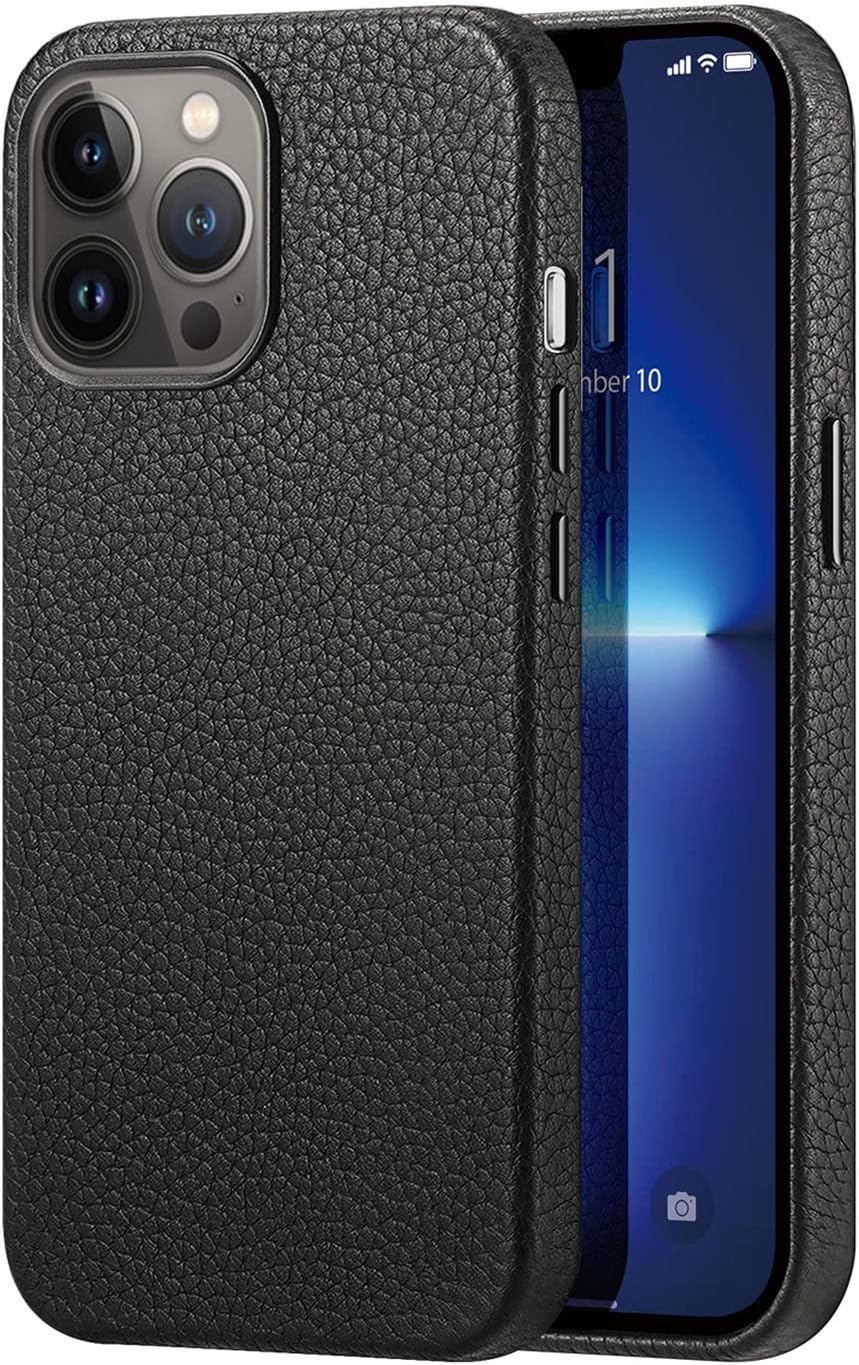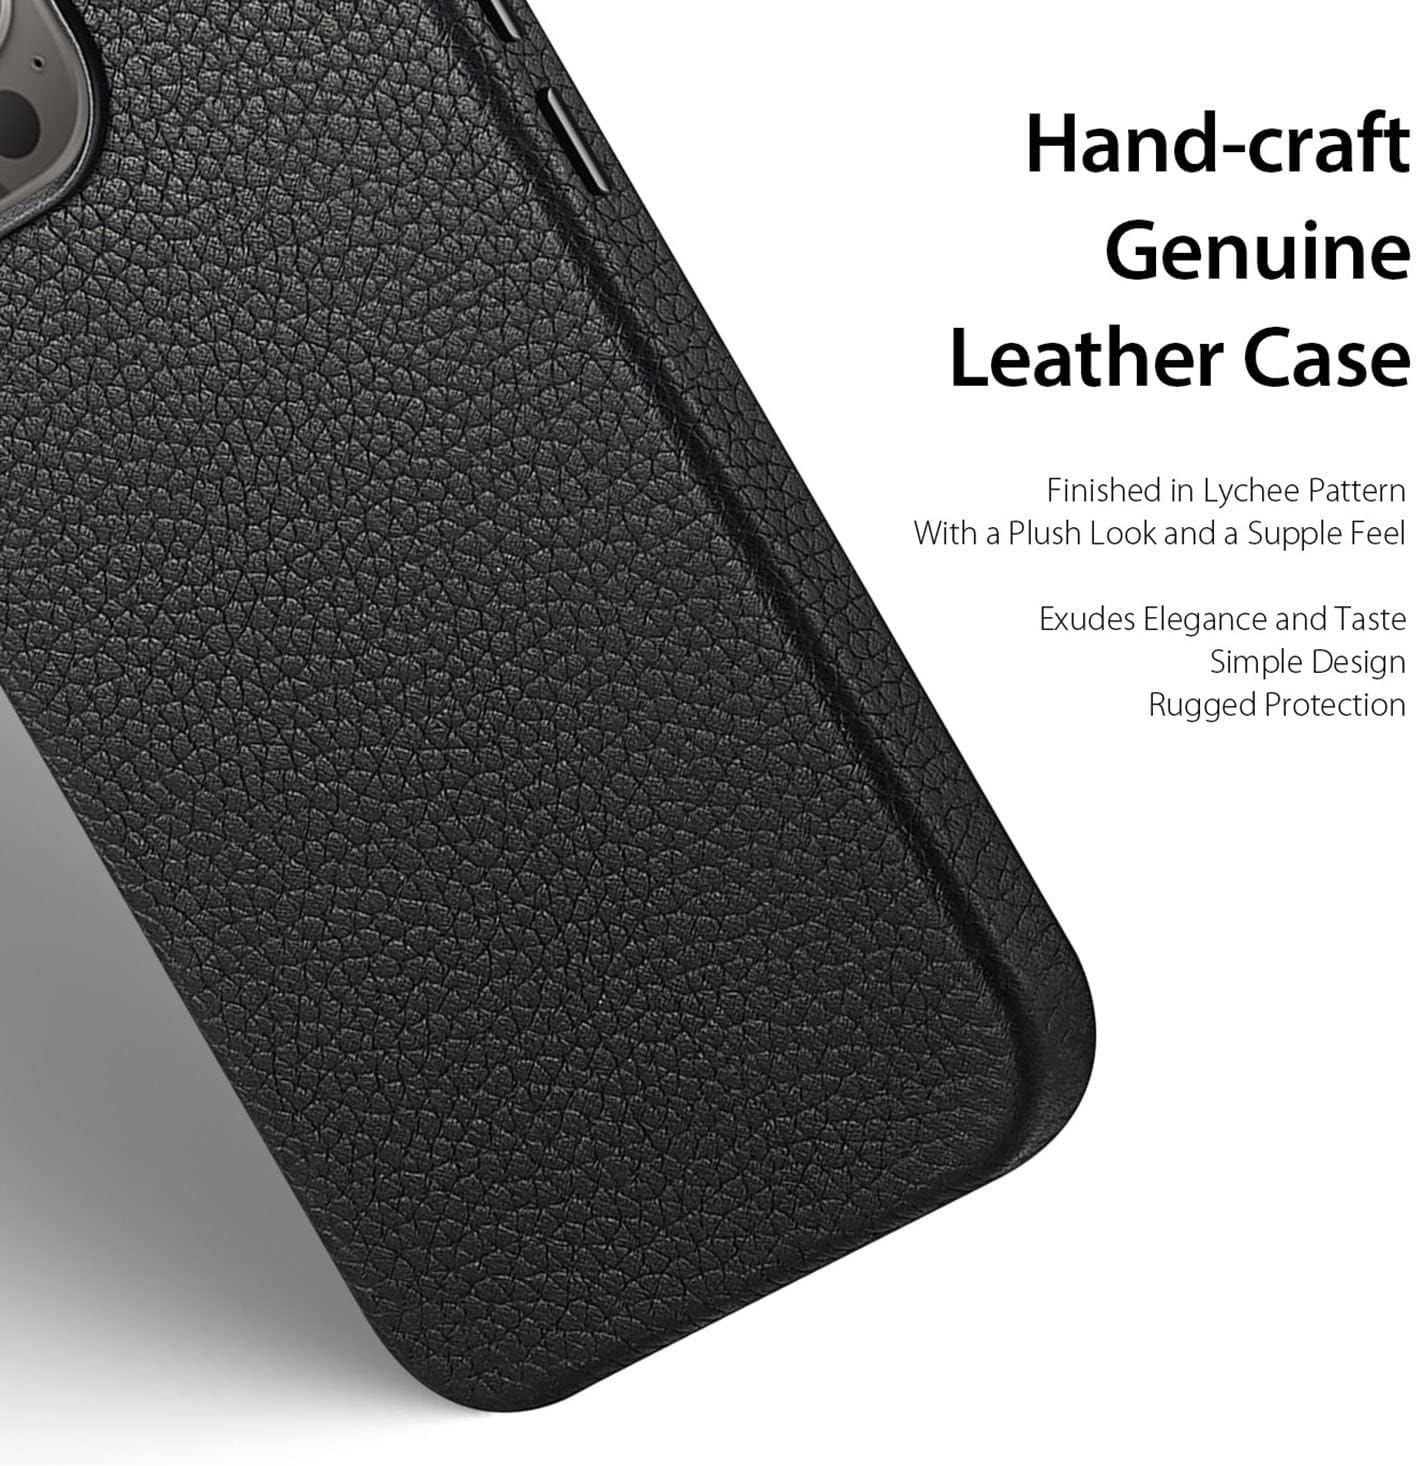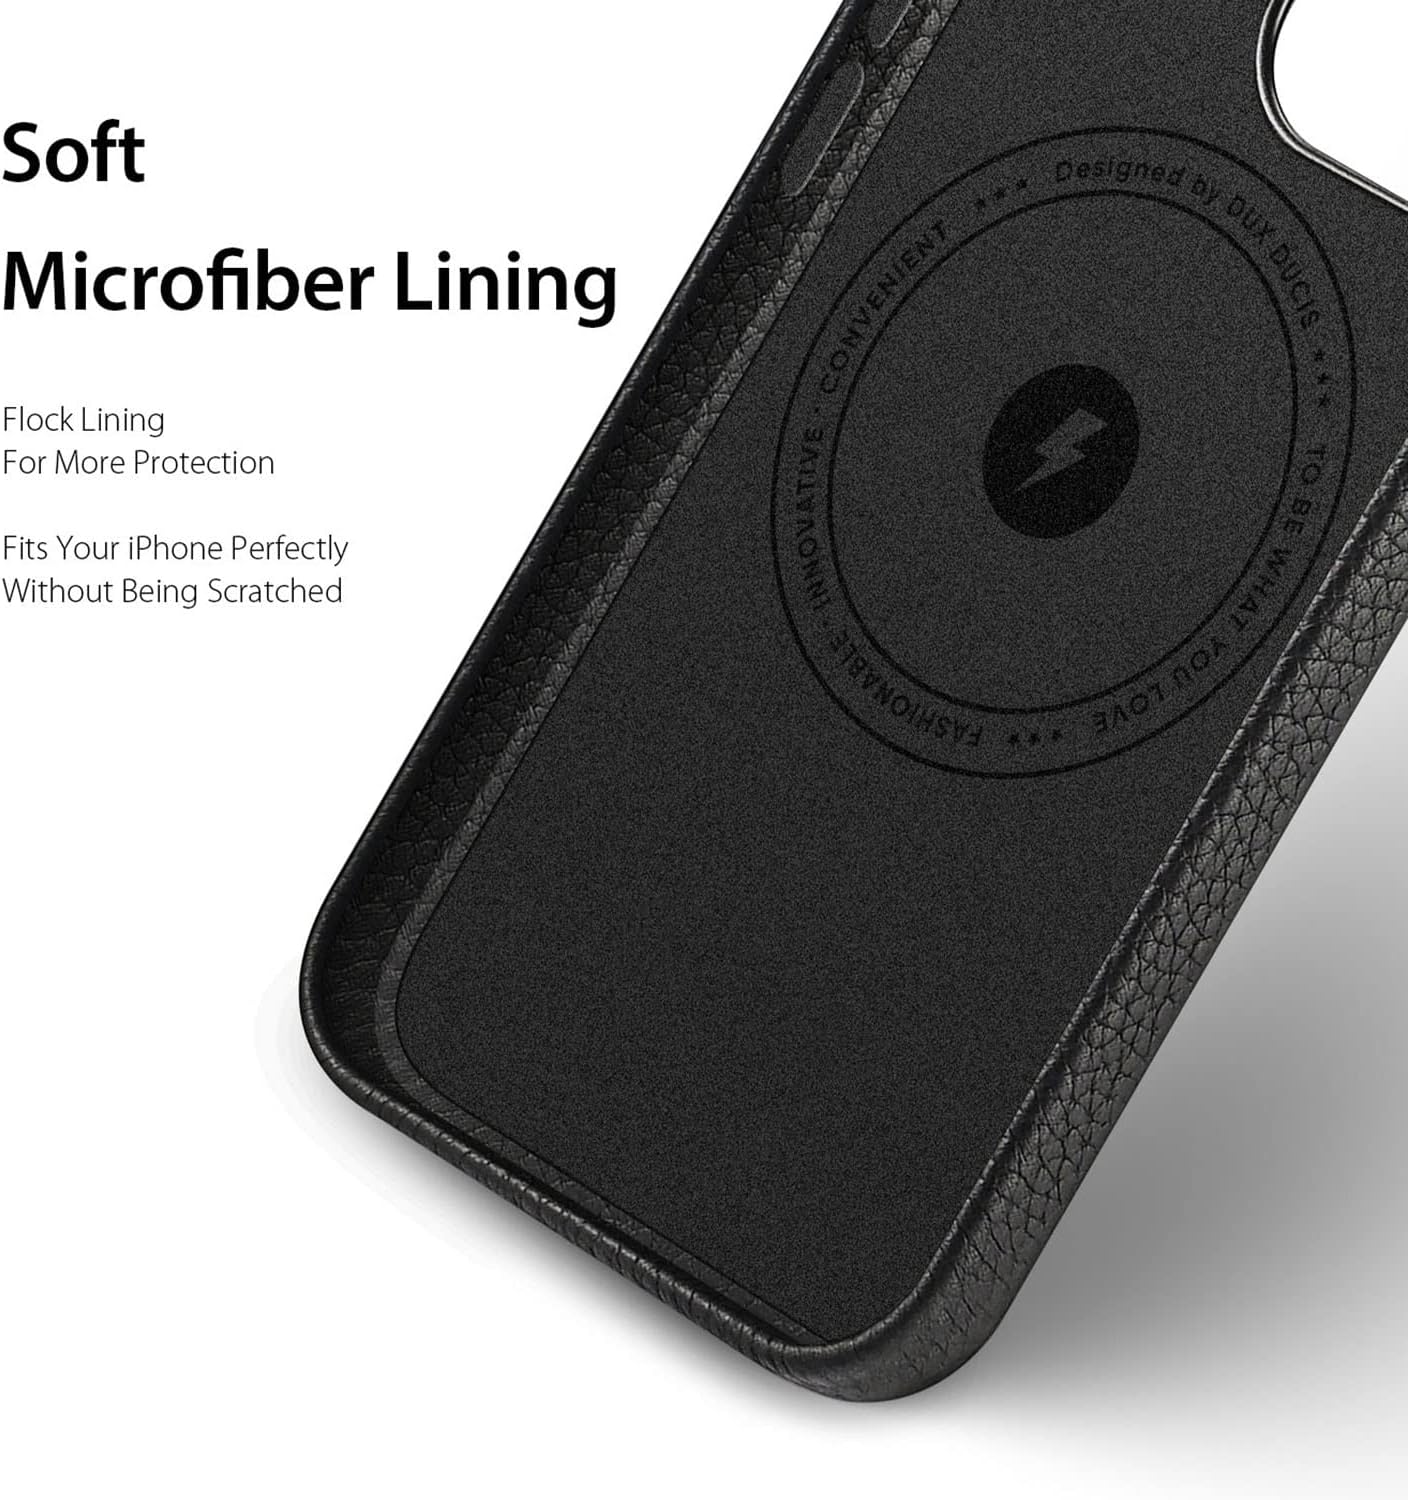
Leather Designed for iPhone 13 Pro Max Case for Couples, Compatible with MagSafe Charging, Shockproof Flexible Leather + Hard PC Protective Cover 6.7 Inch 2021 (Black)
Category: Cell Phones & Accessories
JIUYEKEW Classic leather case designed for iPhone 13 Pro Max  is made with luxury leather, provides top-grade soft hand feeling with nice and smooth texture, excellent workmanship. The case quickly snaps into place and fits snugly over your phone without adding bulk. Specially designed for iPhone 13 Pro Max, the leather protective case is compatible with Magsafe chargers without affecting the signal. Specially designed for iPhone 13 Pro Max, the leather protective case is compatible with Magsafe chargers without affecting the signal. This iphone 13 Pro Max cover is equipped with individual alloy buttons that makes it more responsive and easy to press. This iphone 13 Pro Max cover is equipped with individual alloy buttons that makes it more responsive and easy to press. It is not bulky, it is kept quite thin but still thick enough to protect the 13 Pro Max. With the genuine leather phone case compatible with iPhone 13 Pro Max, the wireless charging works smoothly. It is not bulky, it is kept quite thin but still thick enough to protect the 13 Pro Max. With the genuine leather phone case compatible with iPhone 13 Pro Max, the wireless charging works smoothly. The anti-drop is in place to protect all corners. Buffer external shocks. Protect your phone with a great grip. It also doesn't add much weight or bulk. The anti-drop is in place to protect all corners. Buffer external shocks. Protect your phone with a great grip. It also doesn't add much weight or bulk.
Features: 【Only Designed For iPhone 13 Pro Max Case】Classic leather case designed for iPhone 13 Pro Max is made with luxury leather, provides top-grade soft hand feeling with nice and smooth texture, excellent workmanship. The case quickly snaps into place and fits snugly over your phone without adding bulk. | 【Keep the Slim Profile of the Phone】It is not bulky, it is kept quite thin but still thick enough to protect the 13 Pro Max. With the genuine leather phone case compatible with iPhone 13 Pro Max, the wireless charging works smoothly. | 【Support Magsafe Wireless Charging】Specially designed for iPhone 13 Pro Max, the leather protective case is compatible with Magsafe chargers without affecting the signal. | 【Sensitive Alloy Buttons & Precise Cutouts】This 13 Pro Max cover is equipped with individual alloy buttons that makes it more responsive and easy to press. | 【Anti-Drop Upgrade】The anti-drop is in place to protect all corners. Buffer external shocks. Protect your phone with a great grip. It also doesn't add much weight or bulk.